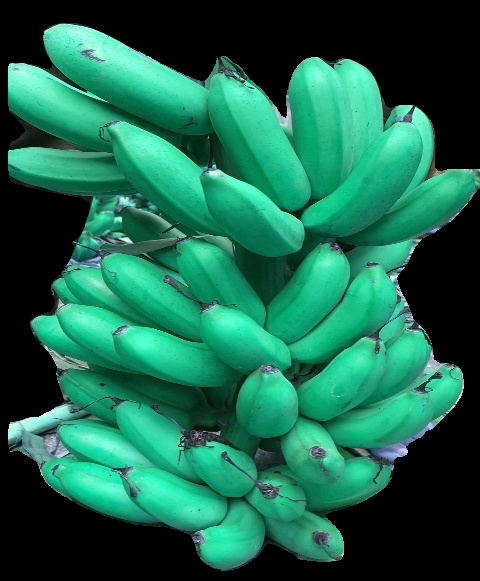
Variety: rasbale
Grade: grade1